DDR von unten

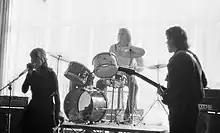
"Zwitschermaschine": Cornelia Schleime, Ralf Kerbach and Wolfgang Grossmann

The initial recording session featured "Rosa Extra", who brought a genuine Casio synthesiser - a rarity in the GDR at the time. The entire rehearsal was recorded and archived for later use. The following day, "Schleim-Keim", who had a traditional punk line-up (guitar, bass, drums), played. They performed a fast and straightforward punk style that focused primarily on intensity. Dieter Ehrlich played the drums and provided vocals, Klaus played the guitar, and Andreas Deubach played bass. "Zwitschermaschine" were the final act to perform. The band consisted of Sascha Anderson, Cornelia Schleime, and Michael Rom on vocals, Lothar Fiedler on guitar, Matthias Zeidler on bass, and Wolfgang Grossmann on drums. Volker Palma played violin and trombone.